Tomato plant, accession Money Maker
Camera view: vertical (180 deg); turntable rotation: 90 degrees
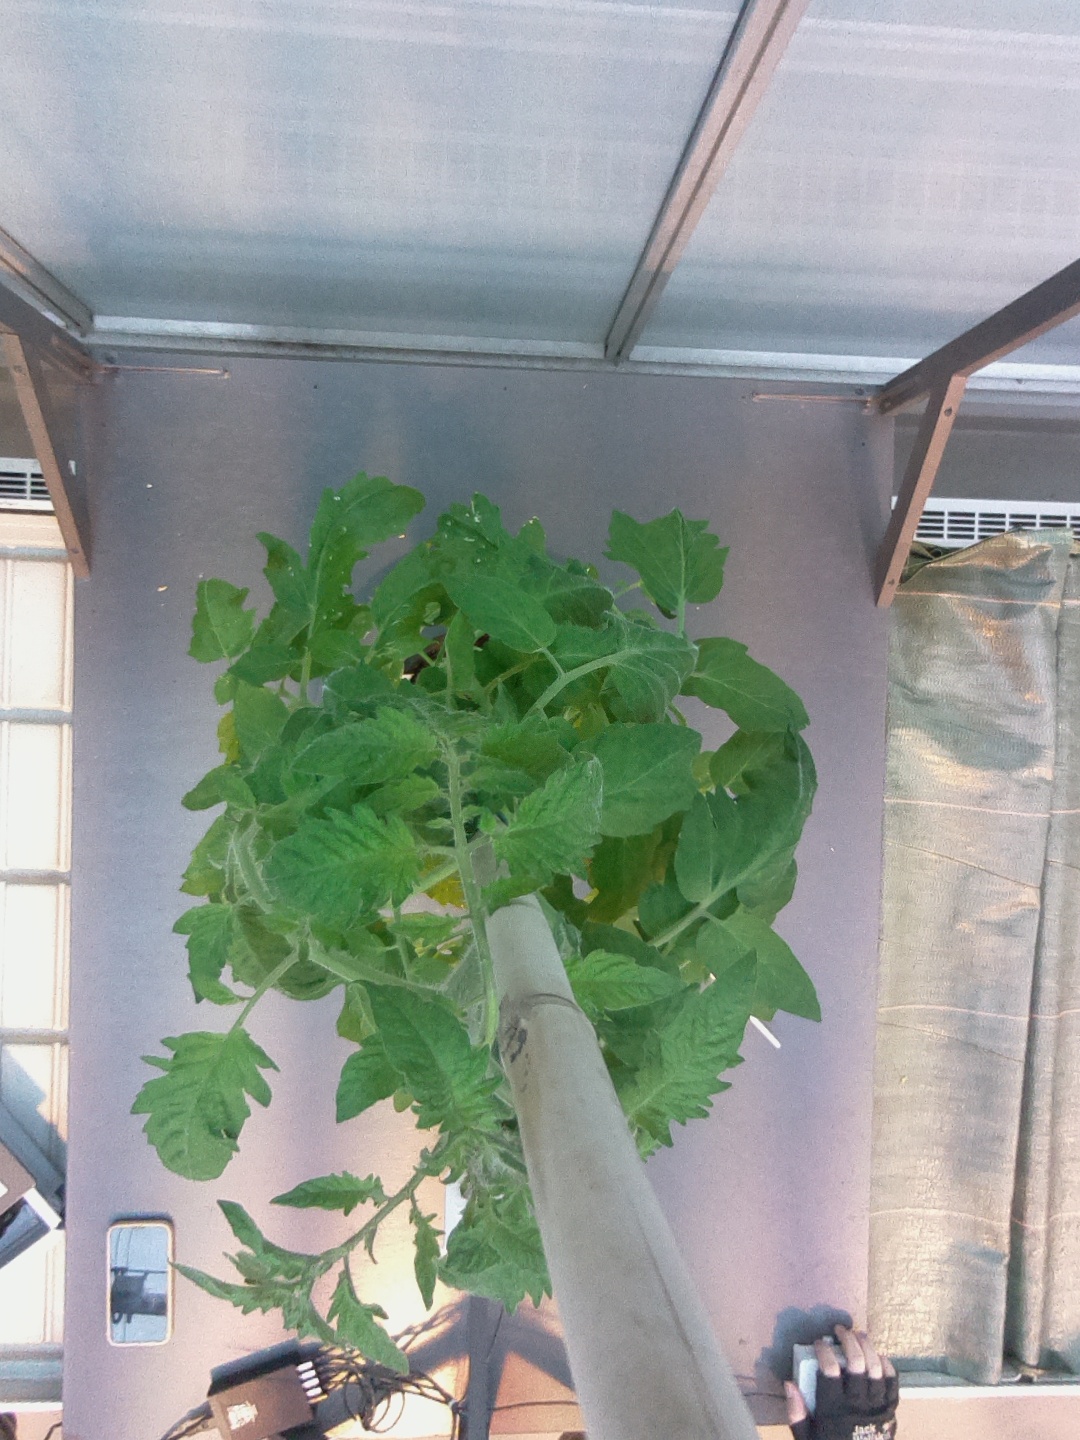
BBCH growth stage 59: 9 or more inflorescences visible